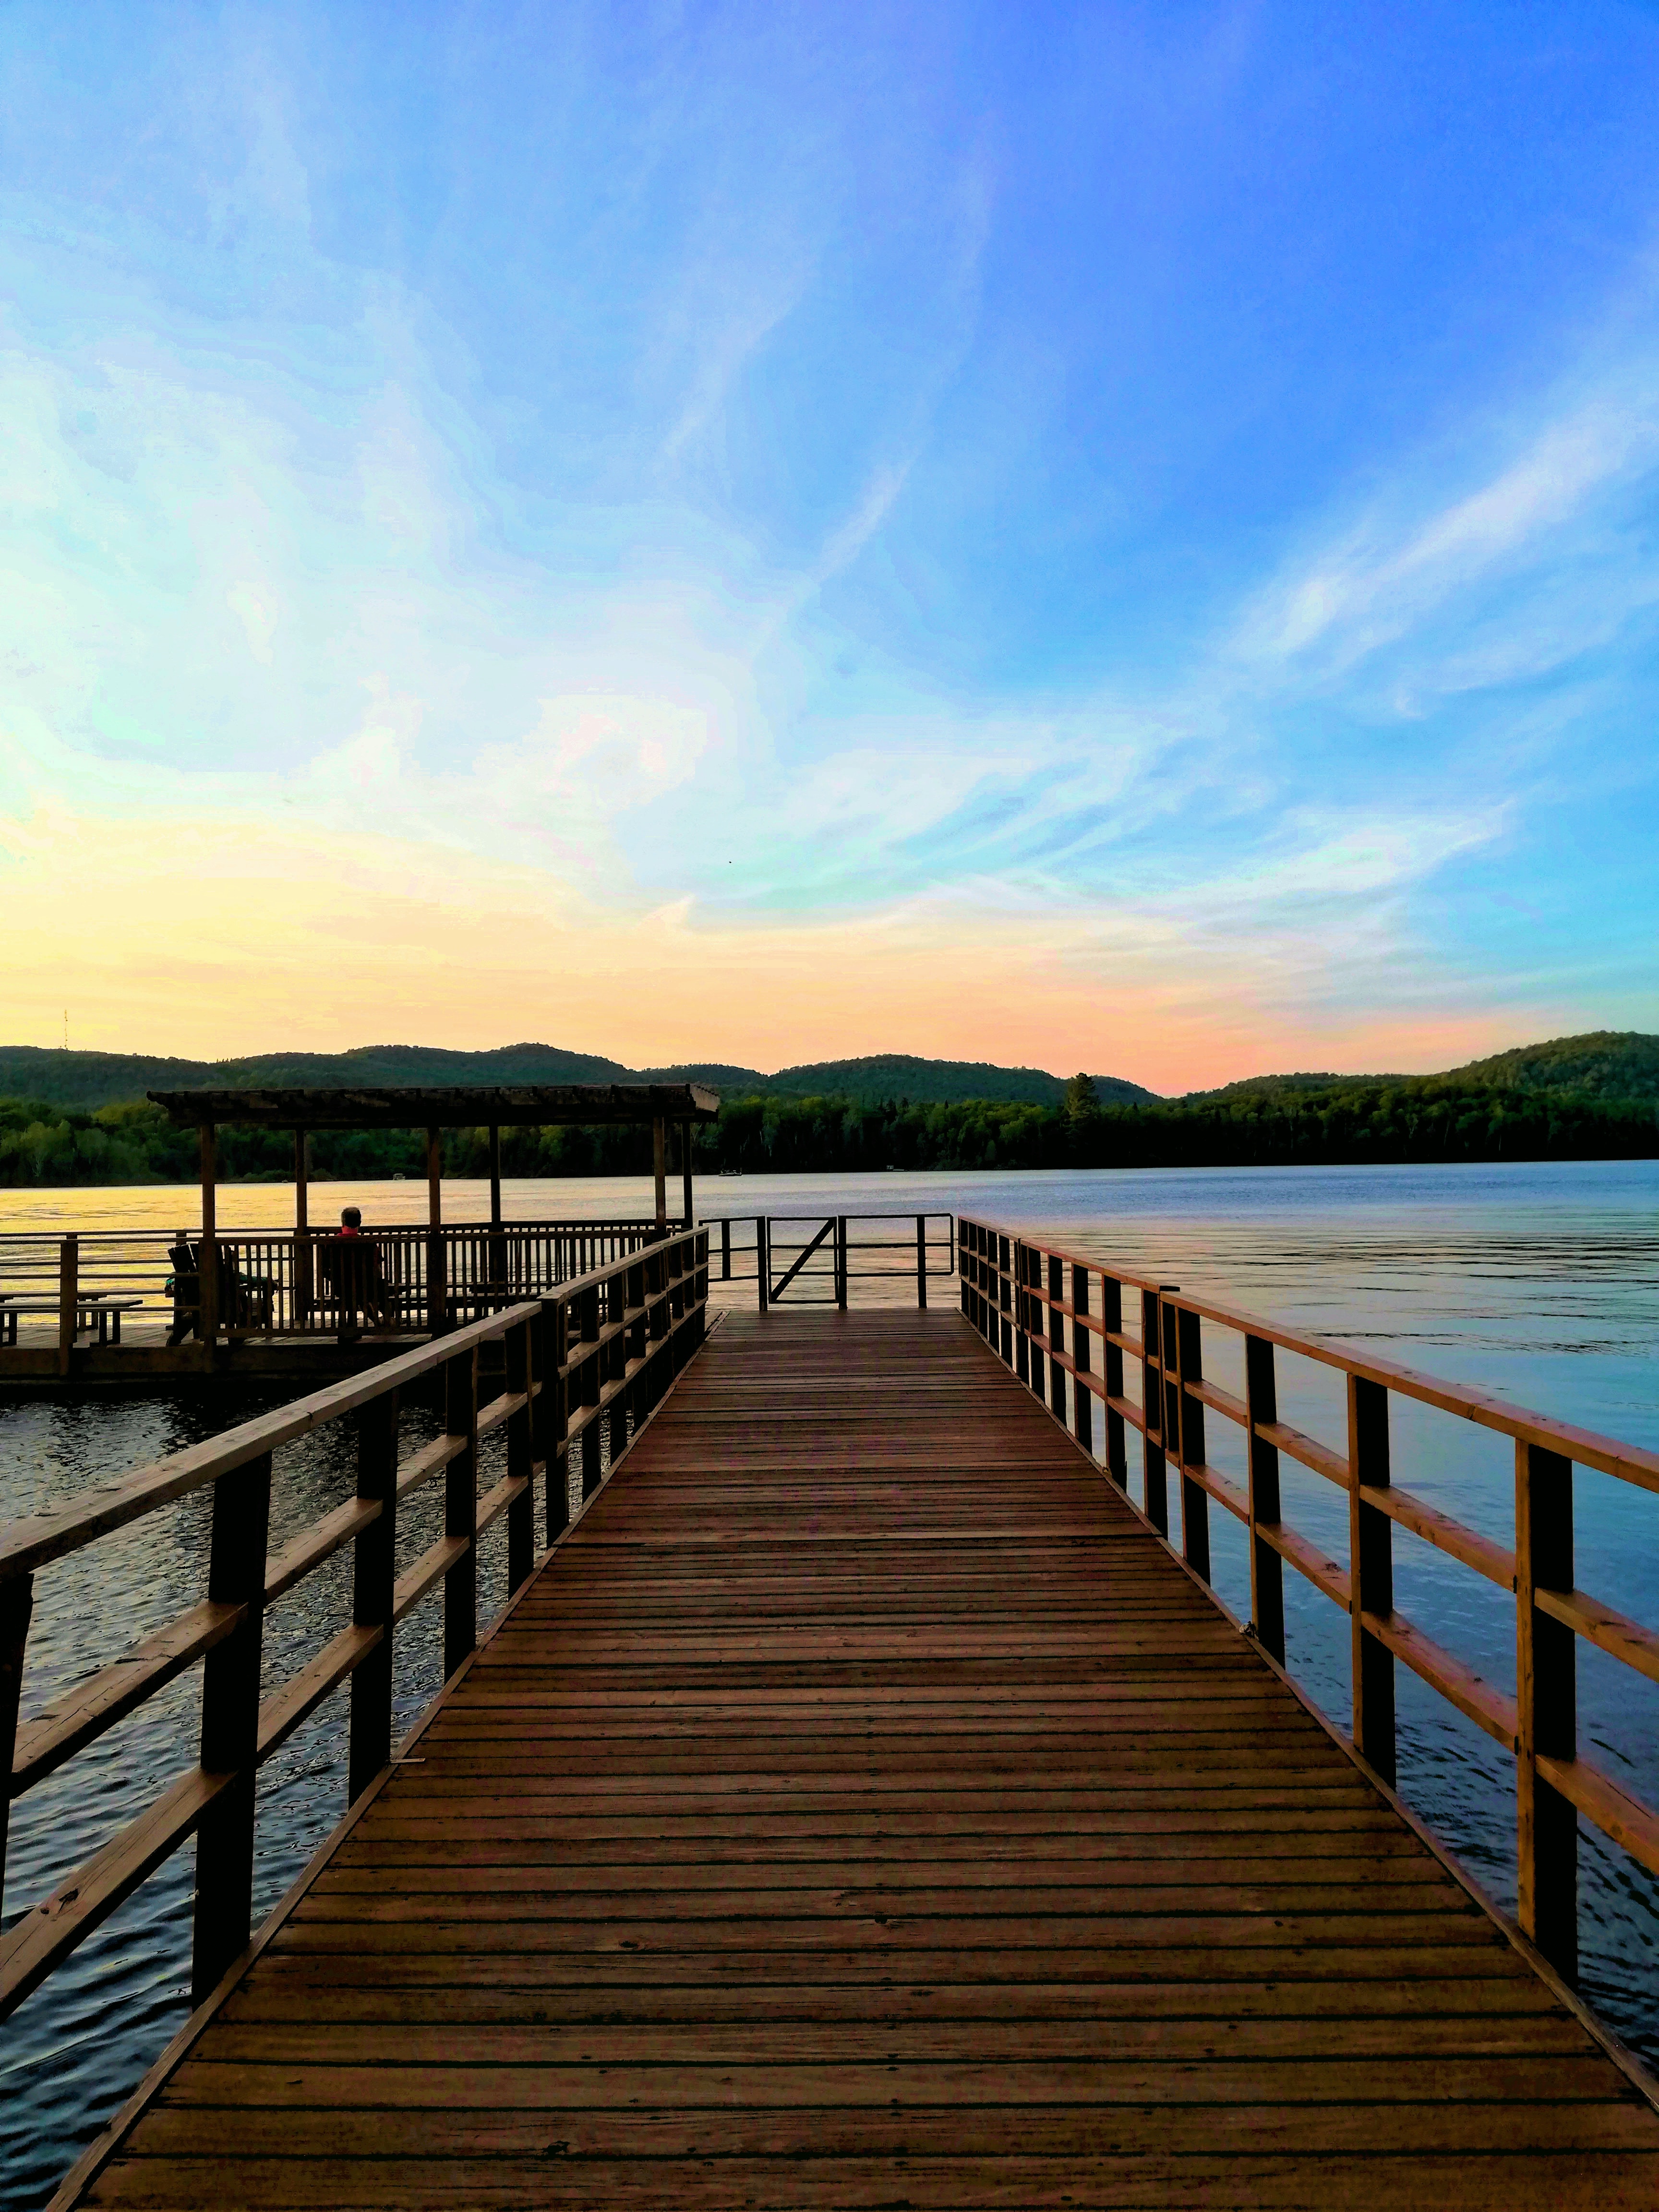
boardwalk, pier, sky, dock, walkway, horizon, water, morning, sea, shore, ocean, sound, lake, tree, calm, cloud, nonbuilding structure, inlet, evening, wood, landscape, coast, guard rail, bridge, lake district, vacation, sunset, bay